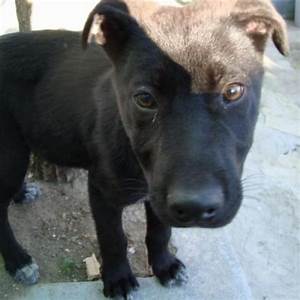
Label: cane